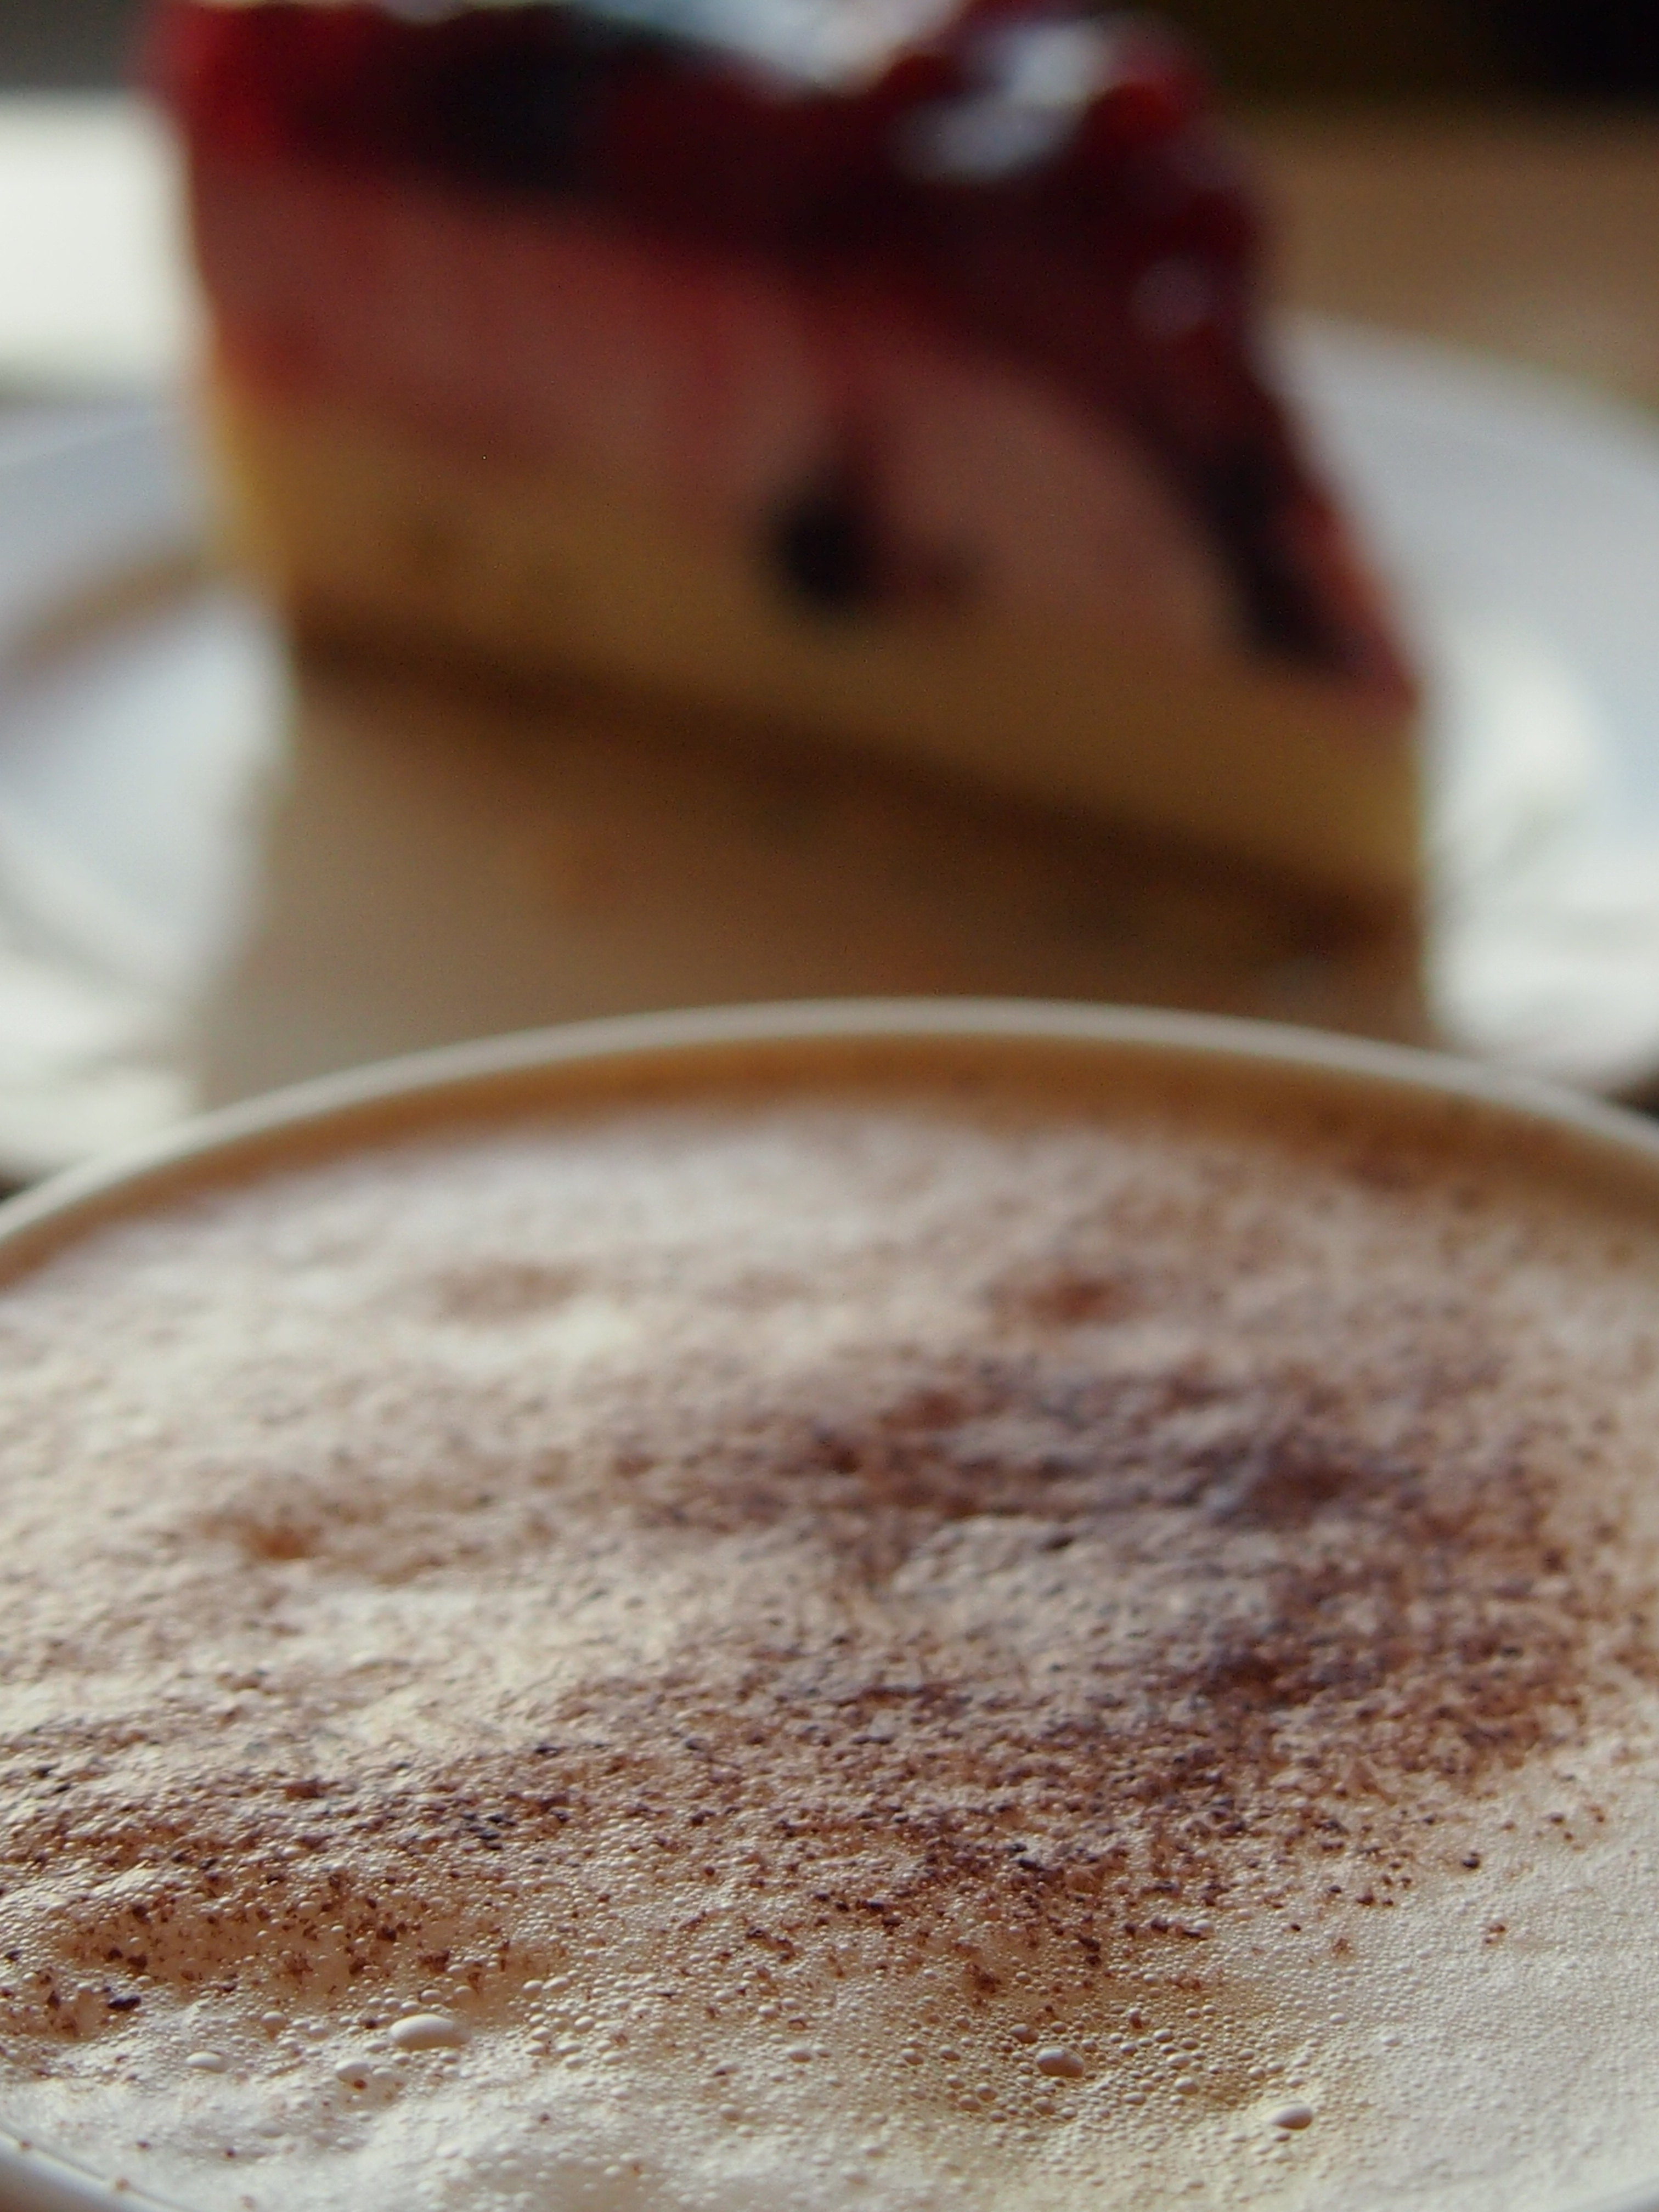
cafe, foam, dish, meal, food, produce, breakfast, baking, milk, dessert, cuisine, cake, cappucino, sweetness, baked goods, flavor